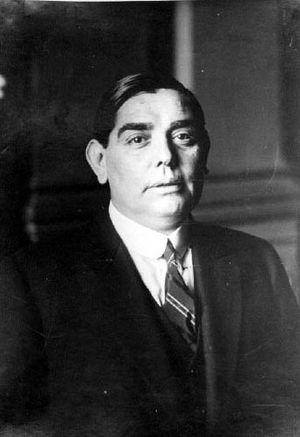
L’historiographie argentine nomme Révolution de 1943 le coup d’État militaire du 4 juin 1943 qui, en renversant le gouvernement de Ramón Castillo, mit fin à la dénommée Décennie infâme, mais désigne aussi sous ce même nom la période de dictature militaire qui suivit ce coup d’État et qui se prolongera jusqu’à l’investiture, trois ans plus tard, du gouvernement constitutionnel élu de Juan Domingo Perón.
José Pascual Tamborini était un médecin et homme politique argentin, membre du parti Union civique radicale.